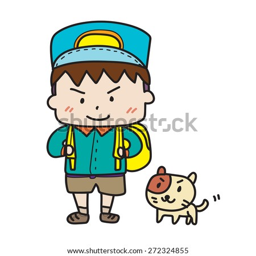
a boy carrying his yellow backpack with a cat